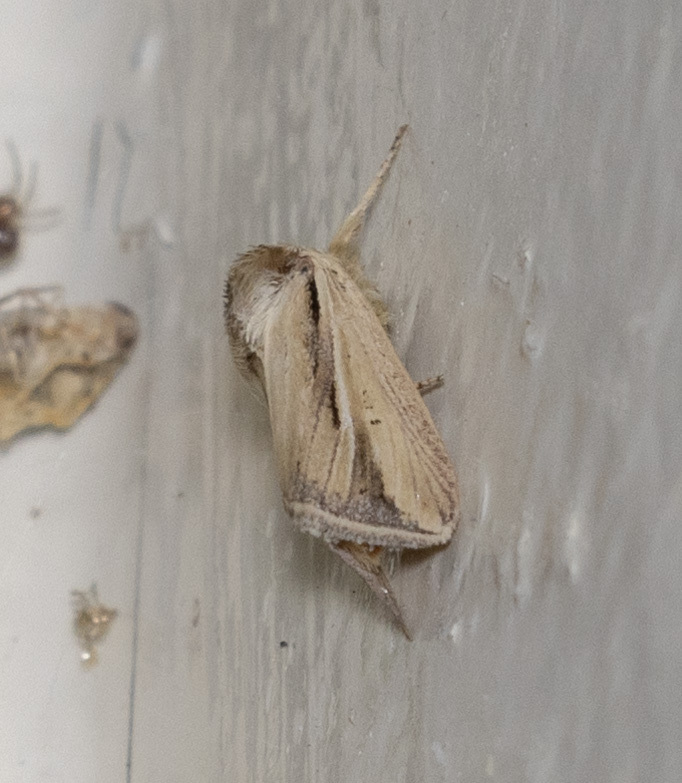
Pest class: wheathead_armyworm_Dargida_diffusa